City Square, Melbourne

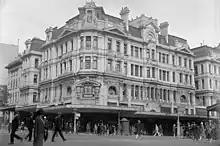
Queen Victoria Building including Queens Walk Arcade, the first of a significant group of buildings demolished on the site of the 1968 temporary square.

When Sir Bernard Evans, architect, and city councillor, was Lord Mayor of Melbourne in 1961, he was of the view that a city square should be created between the town hall and the cathedral instead of a civic plaza with a new town hall on top of the rail yards opposite Flinders Street Station; or a space to the north or east of the town hall; but he could not convince his fellow councillors. In 1966, when the Queen Victoria Building (on the corner of Swanston and Collins streets) and the adjacent City Club Hotel (opposite the town hall) had been demolished by a developer pending future development, the Council finally decided that it was a good site for the City Square, and purchased the land.